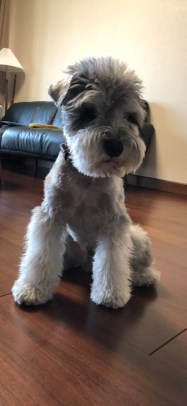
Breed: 2342-n000102-miniature_schnauzer